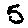
Label: 5